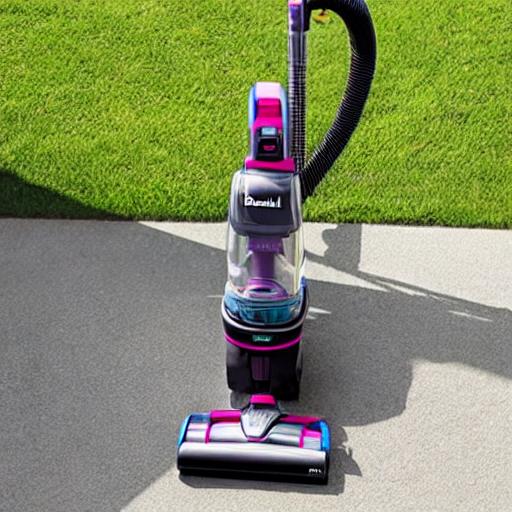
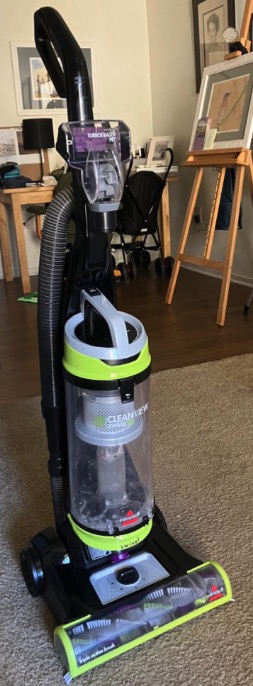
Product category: items_vacuum
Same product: no